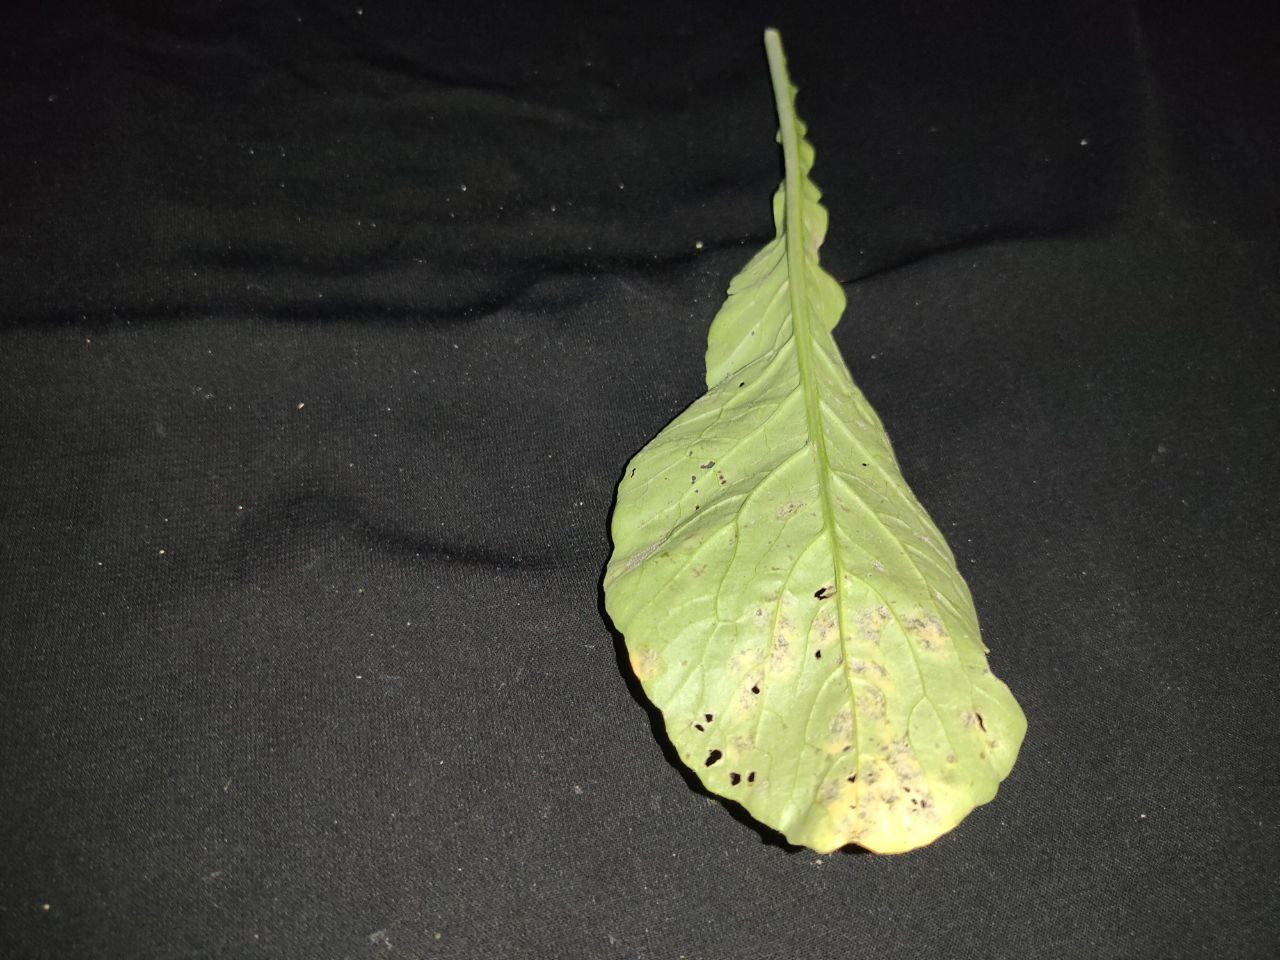
Label: Downey mildew